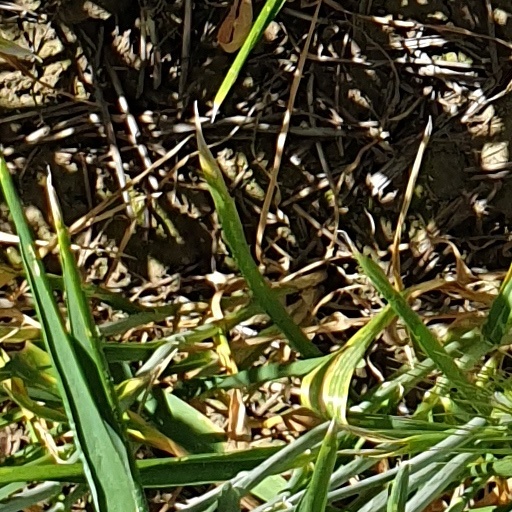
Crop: wheat